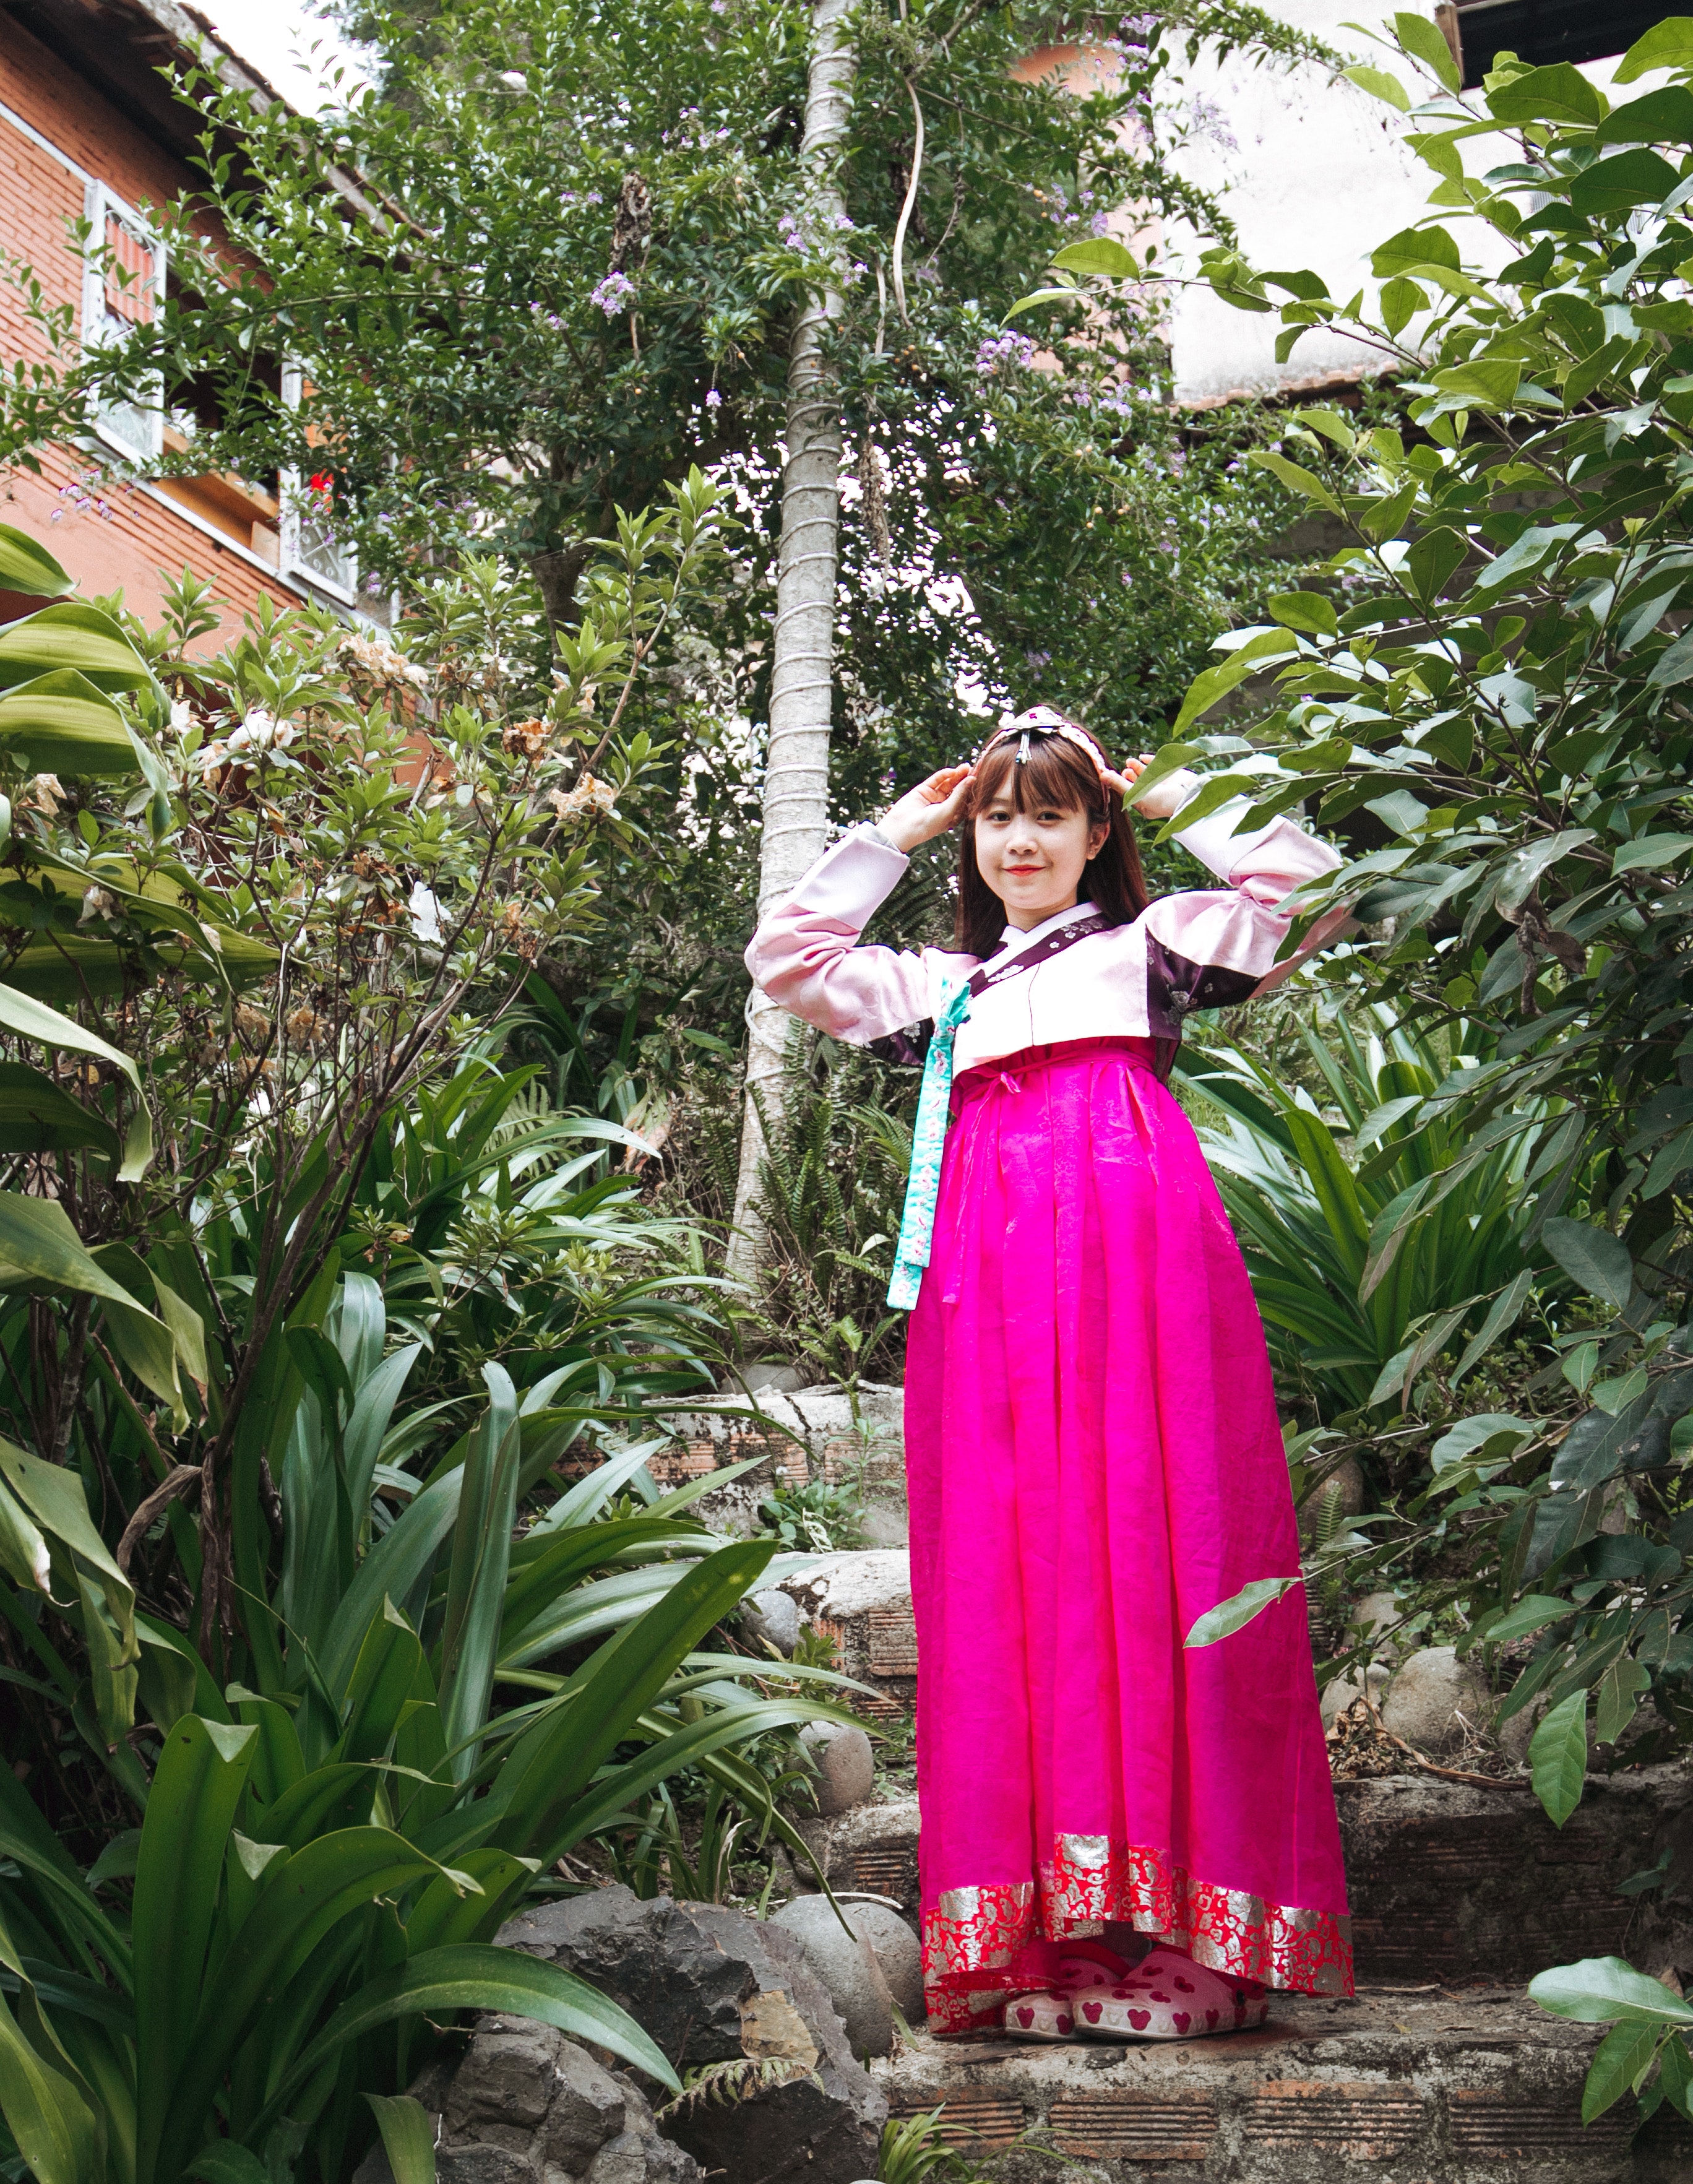
pink, botany, dress, plant, spring, tree, flower, garden, photo shoot, shrub, magenta, botanical garden, costume